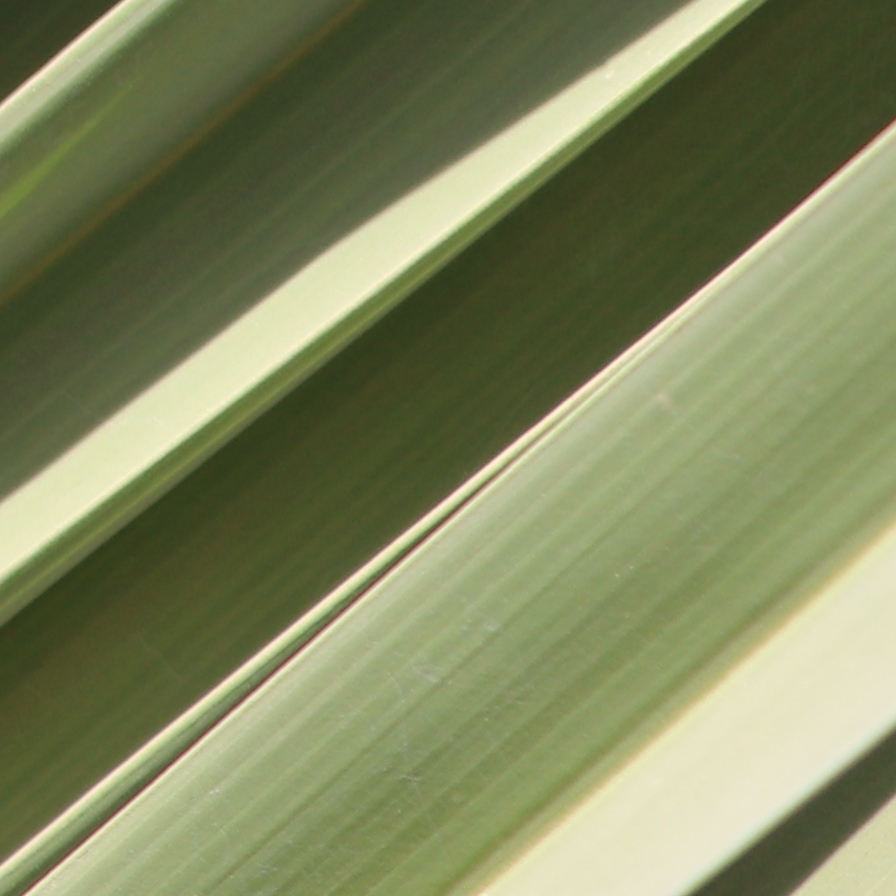
Label: Healthy